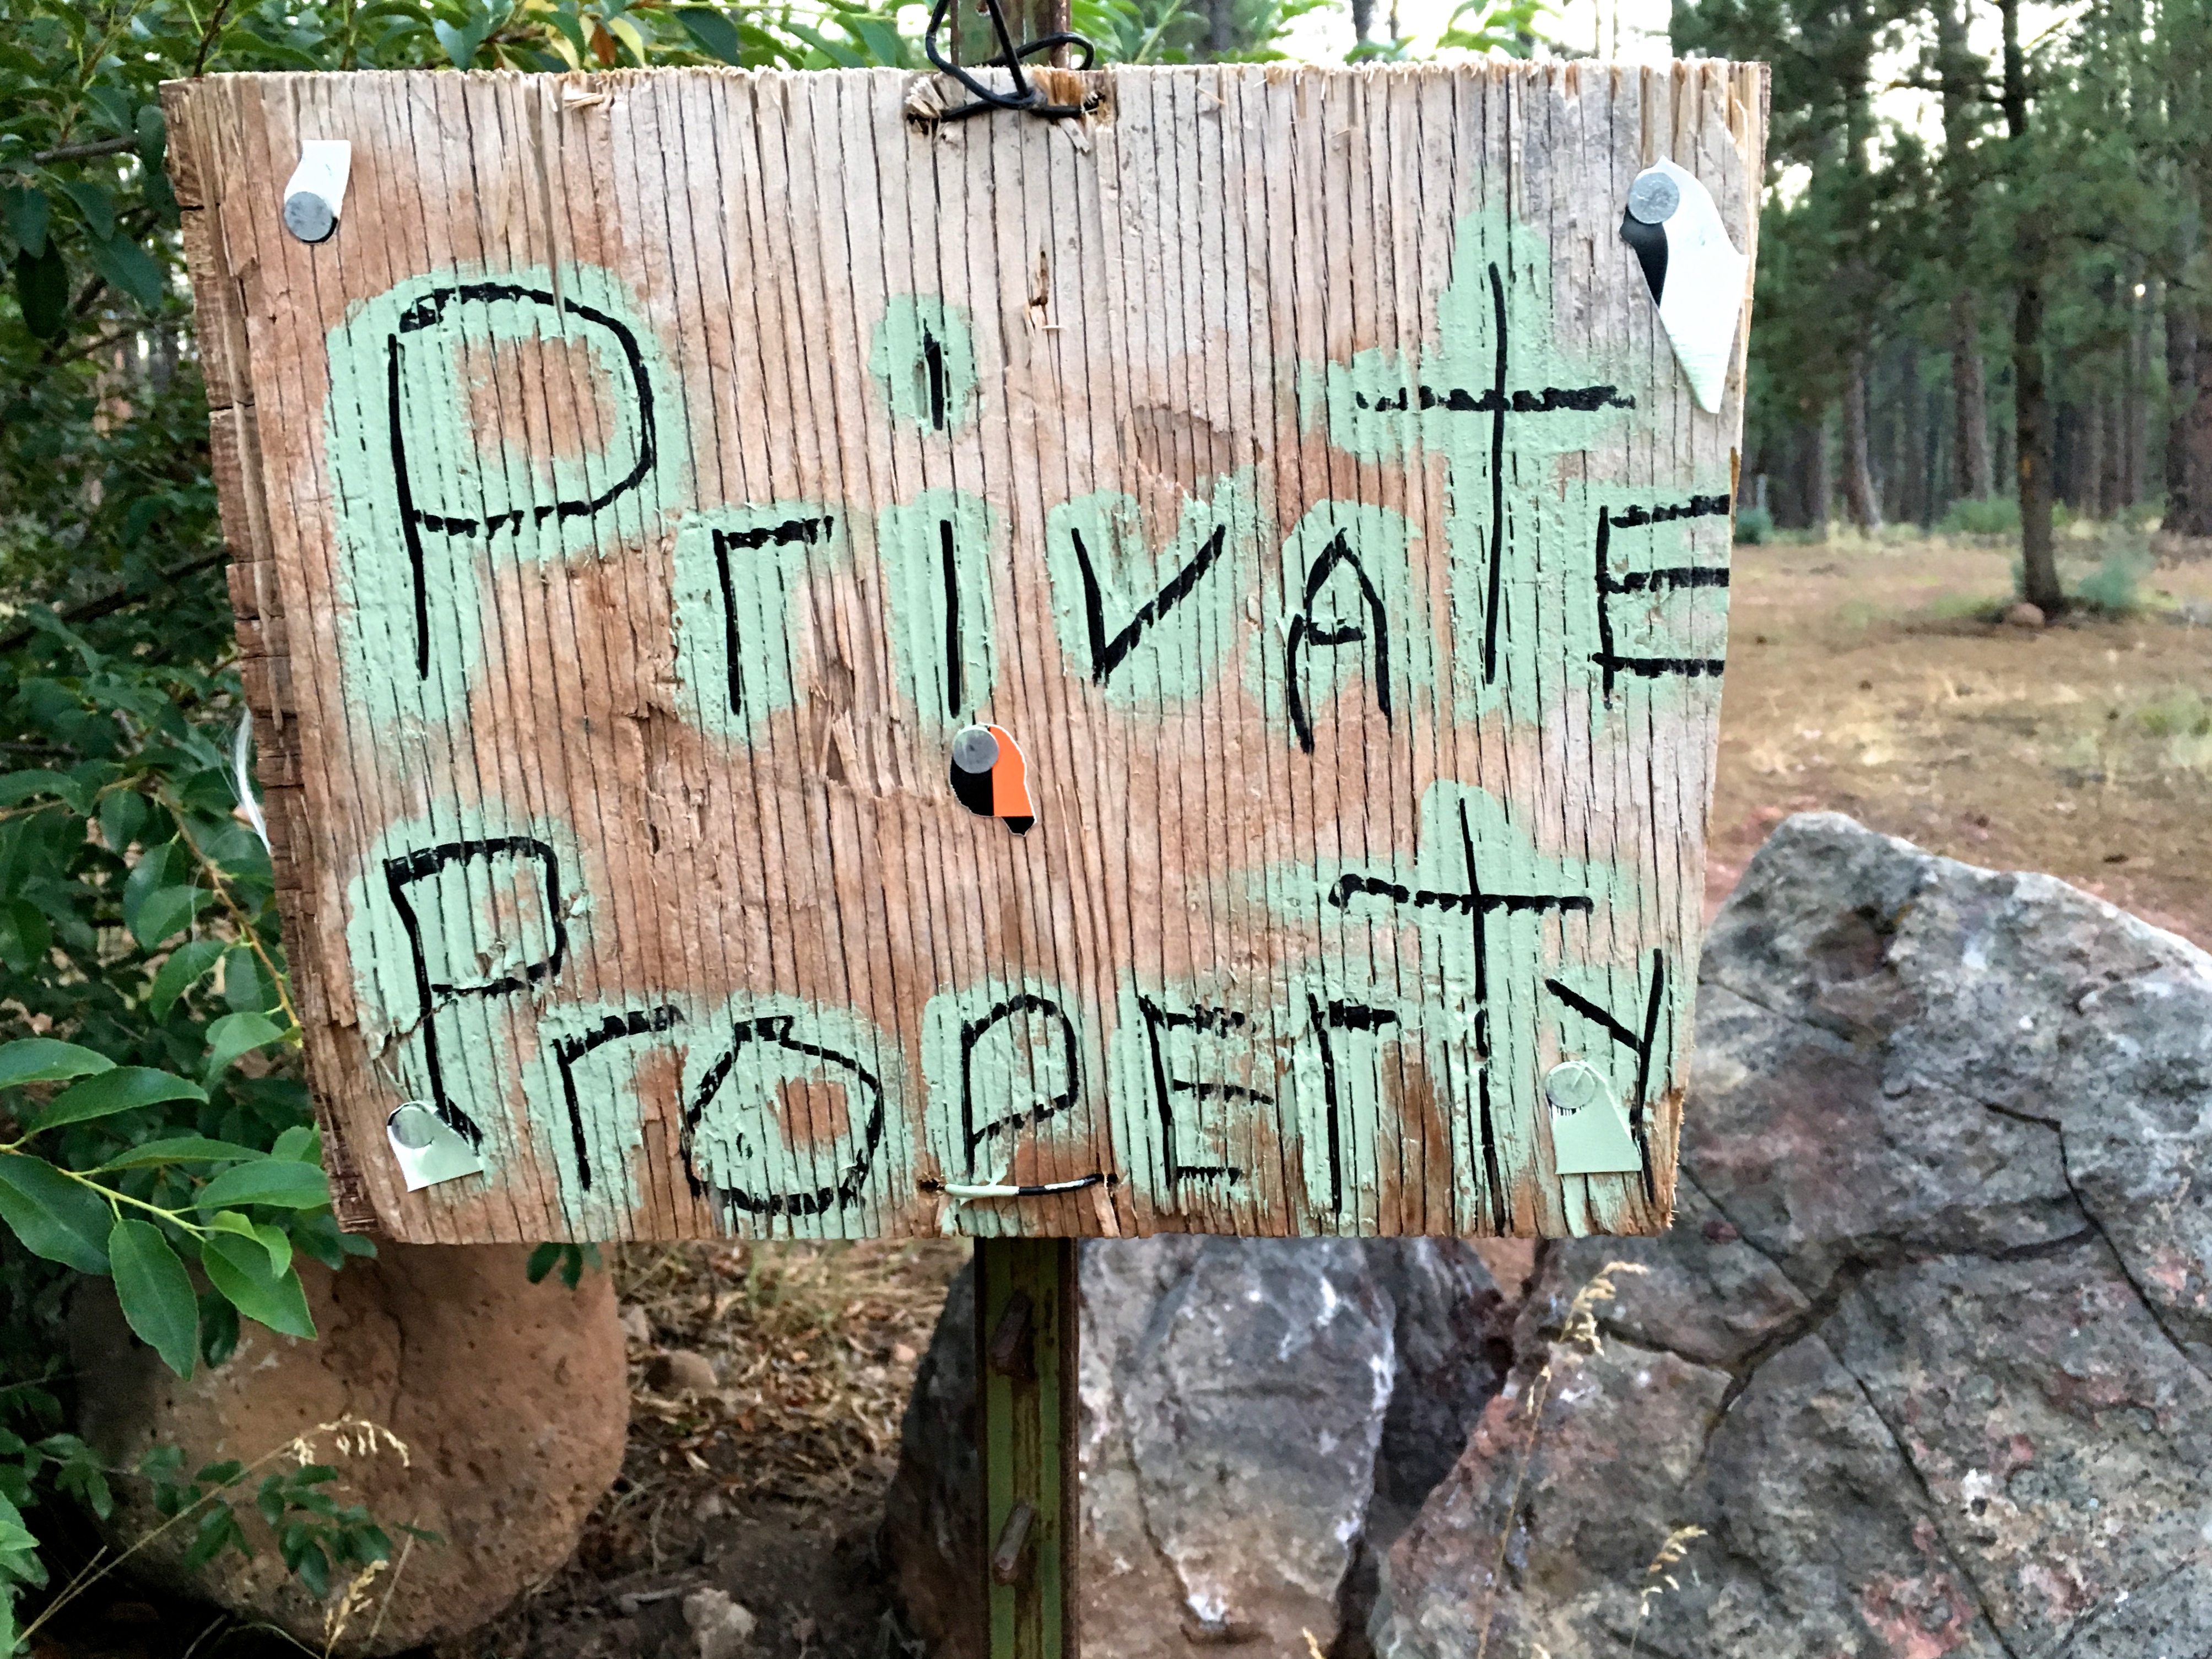
tree, wood, soil, art